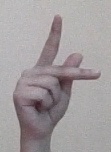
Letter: dha